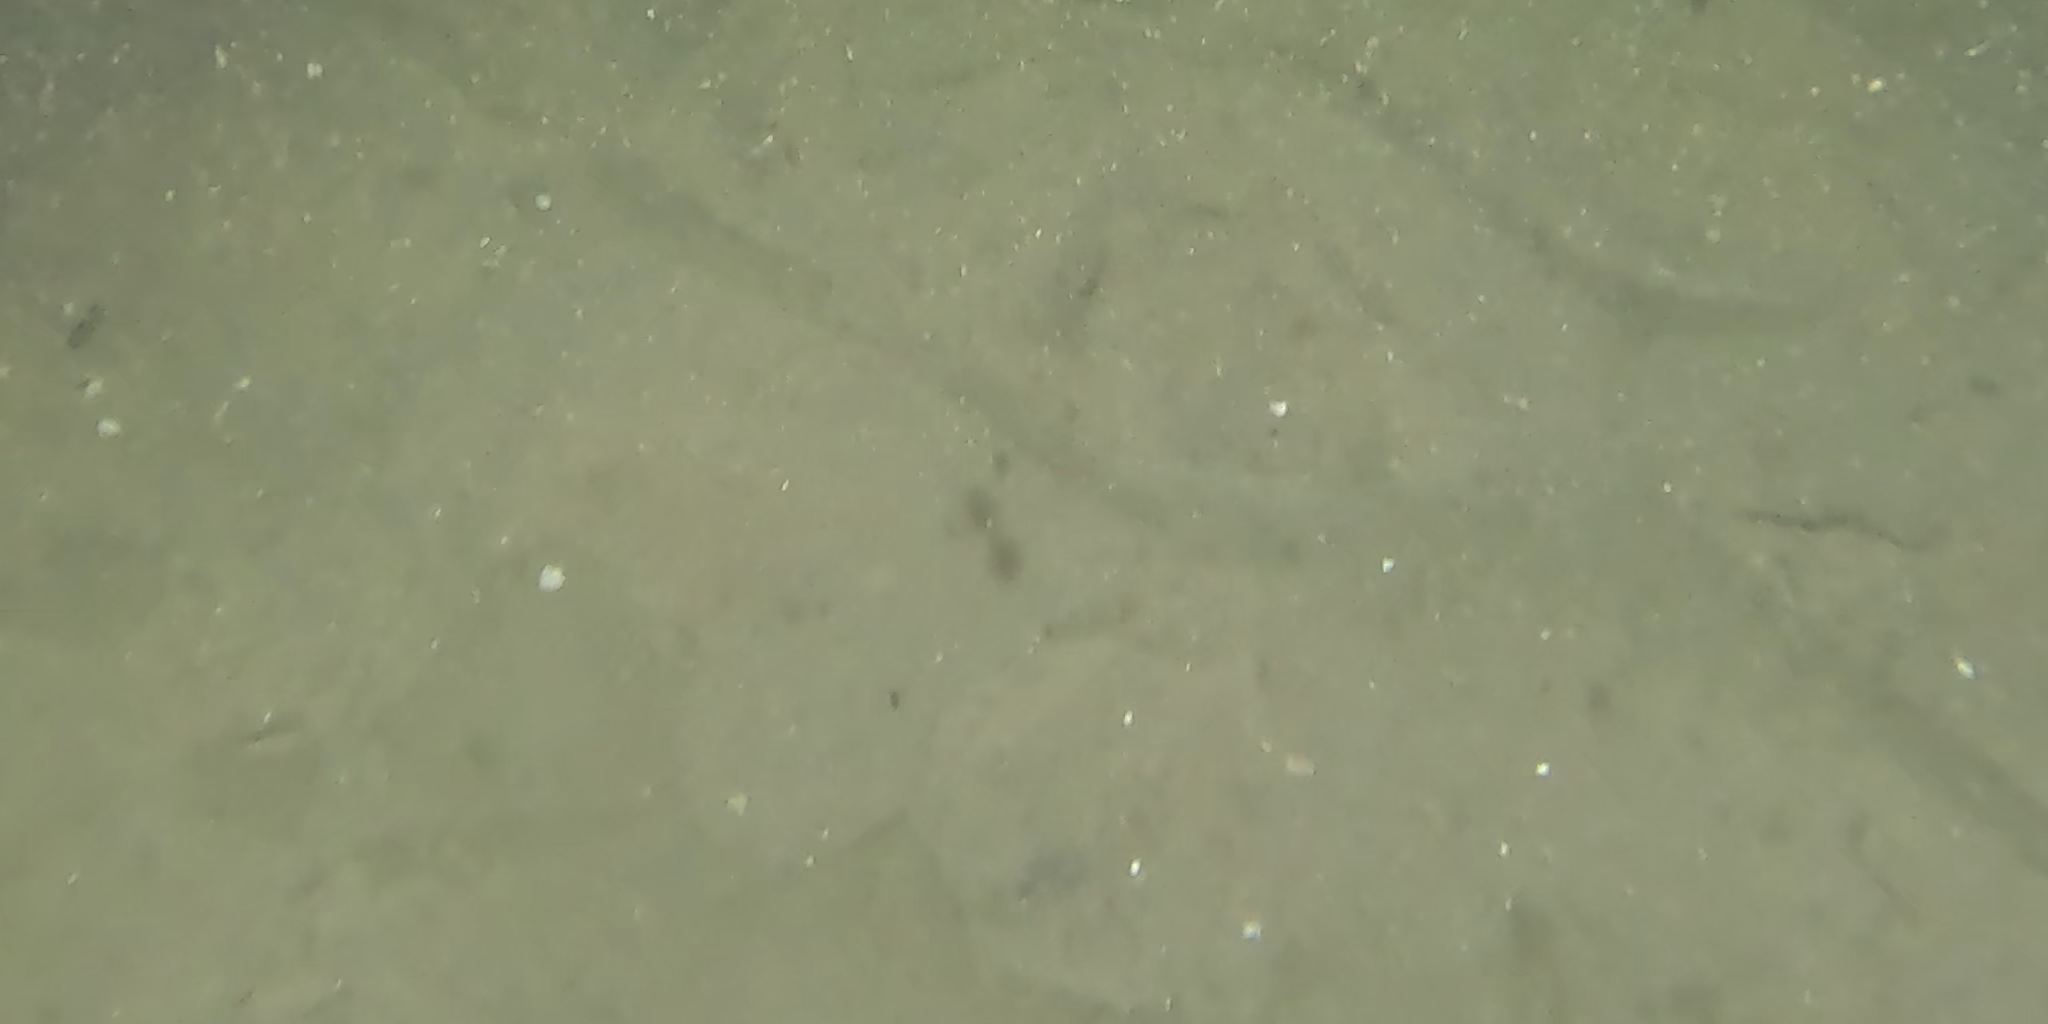
Seabed habitat: sand